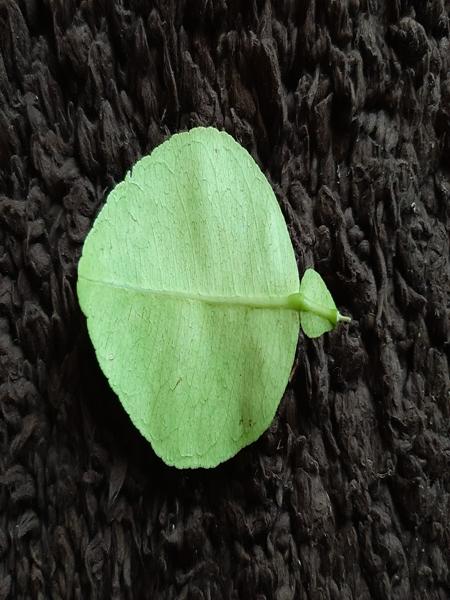
Plant: Lemon